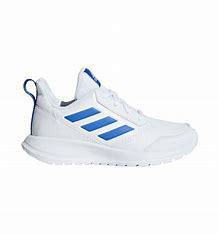
Brand: Adidas
Model: Altarun